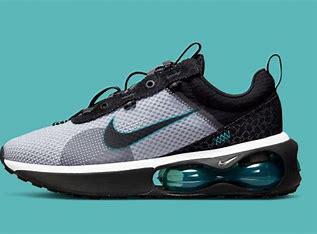
Brand: Nike
Model: Air Max 2021